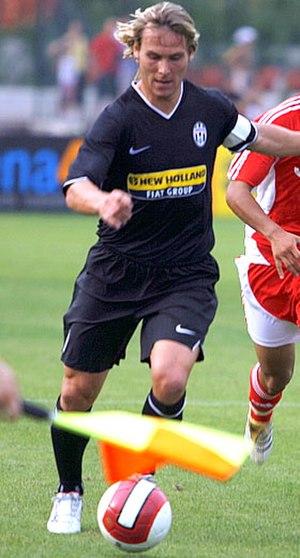
Pavel Nedvěd, né le 30 août 1972 à Egra, est un footballeur international tchèque reconverti dirigeant.